ARA Libertad (Q-2)

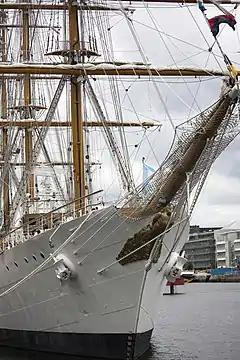
Bow view of "Libertad" docked in Dublin

Continuously since 1873 the Argentine Navy had a number of commissioned school ships in active service for training future officers in seamanship skills. In 1938, after retirement of ARA "Presidente Sarmiento" as seagoing academy vessel, her role was temporarily undertaken by the light cruiser . The project for a definitive replacement ship fully conceived and built by Argentines started in 1946.